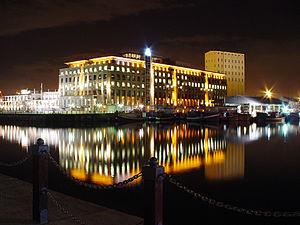
Le Victoria & Alfred Waterfront se trouve au centre historique du port de la ville du Cap. Il est le site touristique d'Afrique du Sud le plus visité, avec notamment le plus grand nombre de visiteurs étrangers du pays. Situé entre Robben Island et la montagne de la Table, entre mer et montagnes, il propose de nombreuses attractions, les hôtels tel le Breakwater Lodge qui fut une prison au XIXᵉ siècle, des restaurants, des commerces, ainsi que des bureaux et une marina résidentielle.